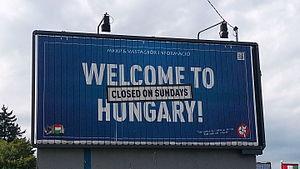
Panneau d'affichage par le parti (et blog parodique) hongrois MKKP-Vastagbőr, qui considère la position du gouvernement hongrois sur le commerce le dimanche et diverses lois répressives comme rétrograde. On peut lire (en anglais)